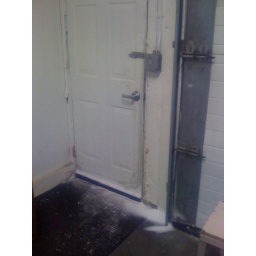
Snow drifted in through every crack under the door &amp;amp; around the windows. But the house was hot and dry.